Sebastian Kawa

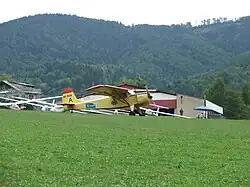
Tug plane and gliders in front of the hangar of the Mountain Gliding School "Żar"

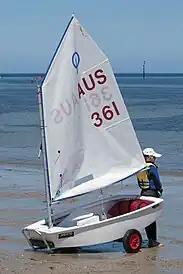
Optimist - boat class Sebastian Kawa started his sailing competitive career with

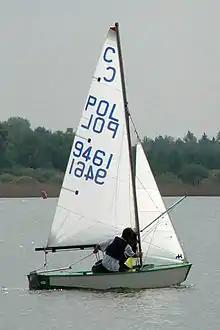
Cadet - competition class, usual step in training of young sailors in sailing of a two-person boat with full complement of sails - mainsail, jib, spinnaker. This class has World Championships organized (junior level only)

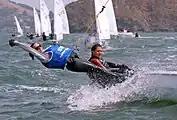
420 - class of high performance racing boats for juniors, usually an entry to olympic class 470 sailing

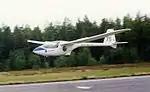
PW-5, first bronze medal World Championship win for Sebastian Kawa (1999)

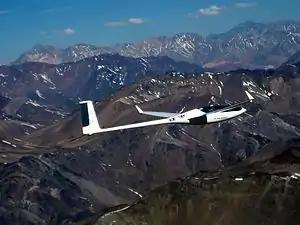
Diana 2, glider Sebastian Kawa flew to his recent gold medal win at 2012 Uvalde 15m WGC competition

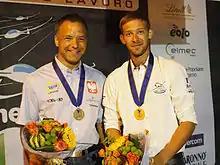
Sebastian Kawa (POL) and Maximilian Seis (FRA), winners of Sailplane Grand Prix 2015 Varese (ITA)

Sebastian Kawa's parents, both physicians, settled in Międzybrodzie Żywieckie so his father Tomasz could practice gliding (as a competitor and instructor) at the nearby Mountain Gliding School "Żar". The Mountain Gliding School "Żar" is one of the birth places of the sport in Poland. Tomasz Kawa is a longtime top level glider pilot, among other accomplishments representing Poland in World Championships.